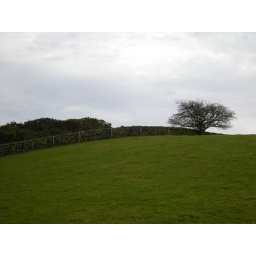
stone wall above dale